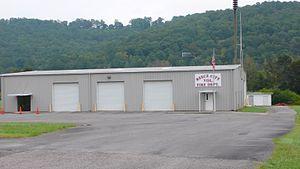
Reece City est une ville du comté d'Etowah, en Alabama, aux États-Unis.